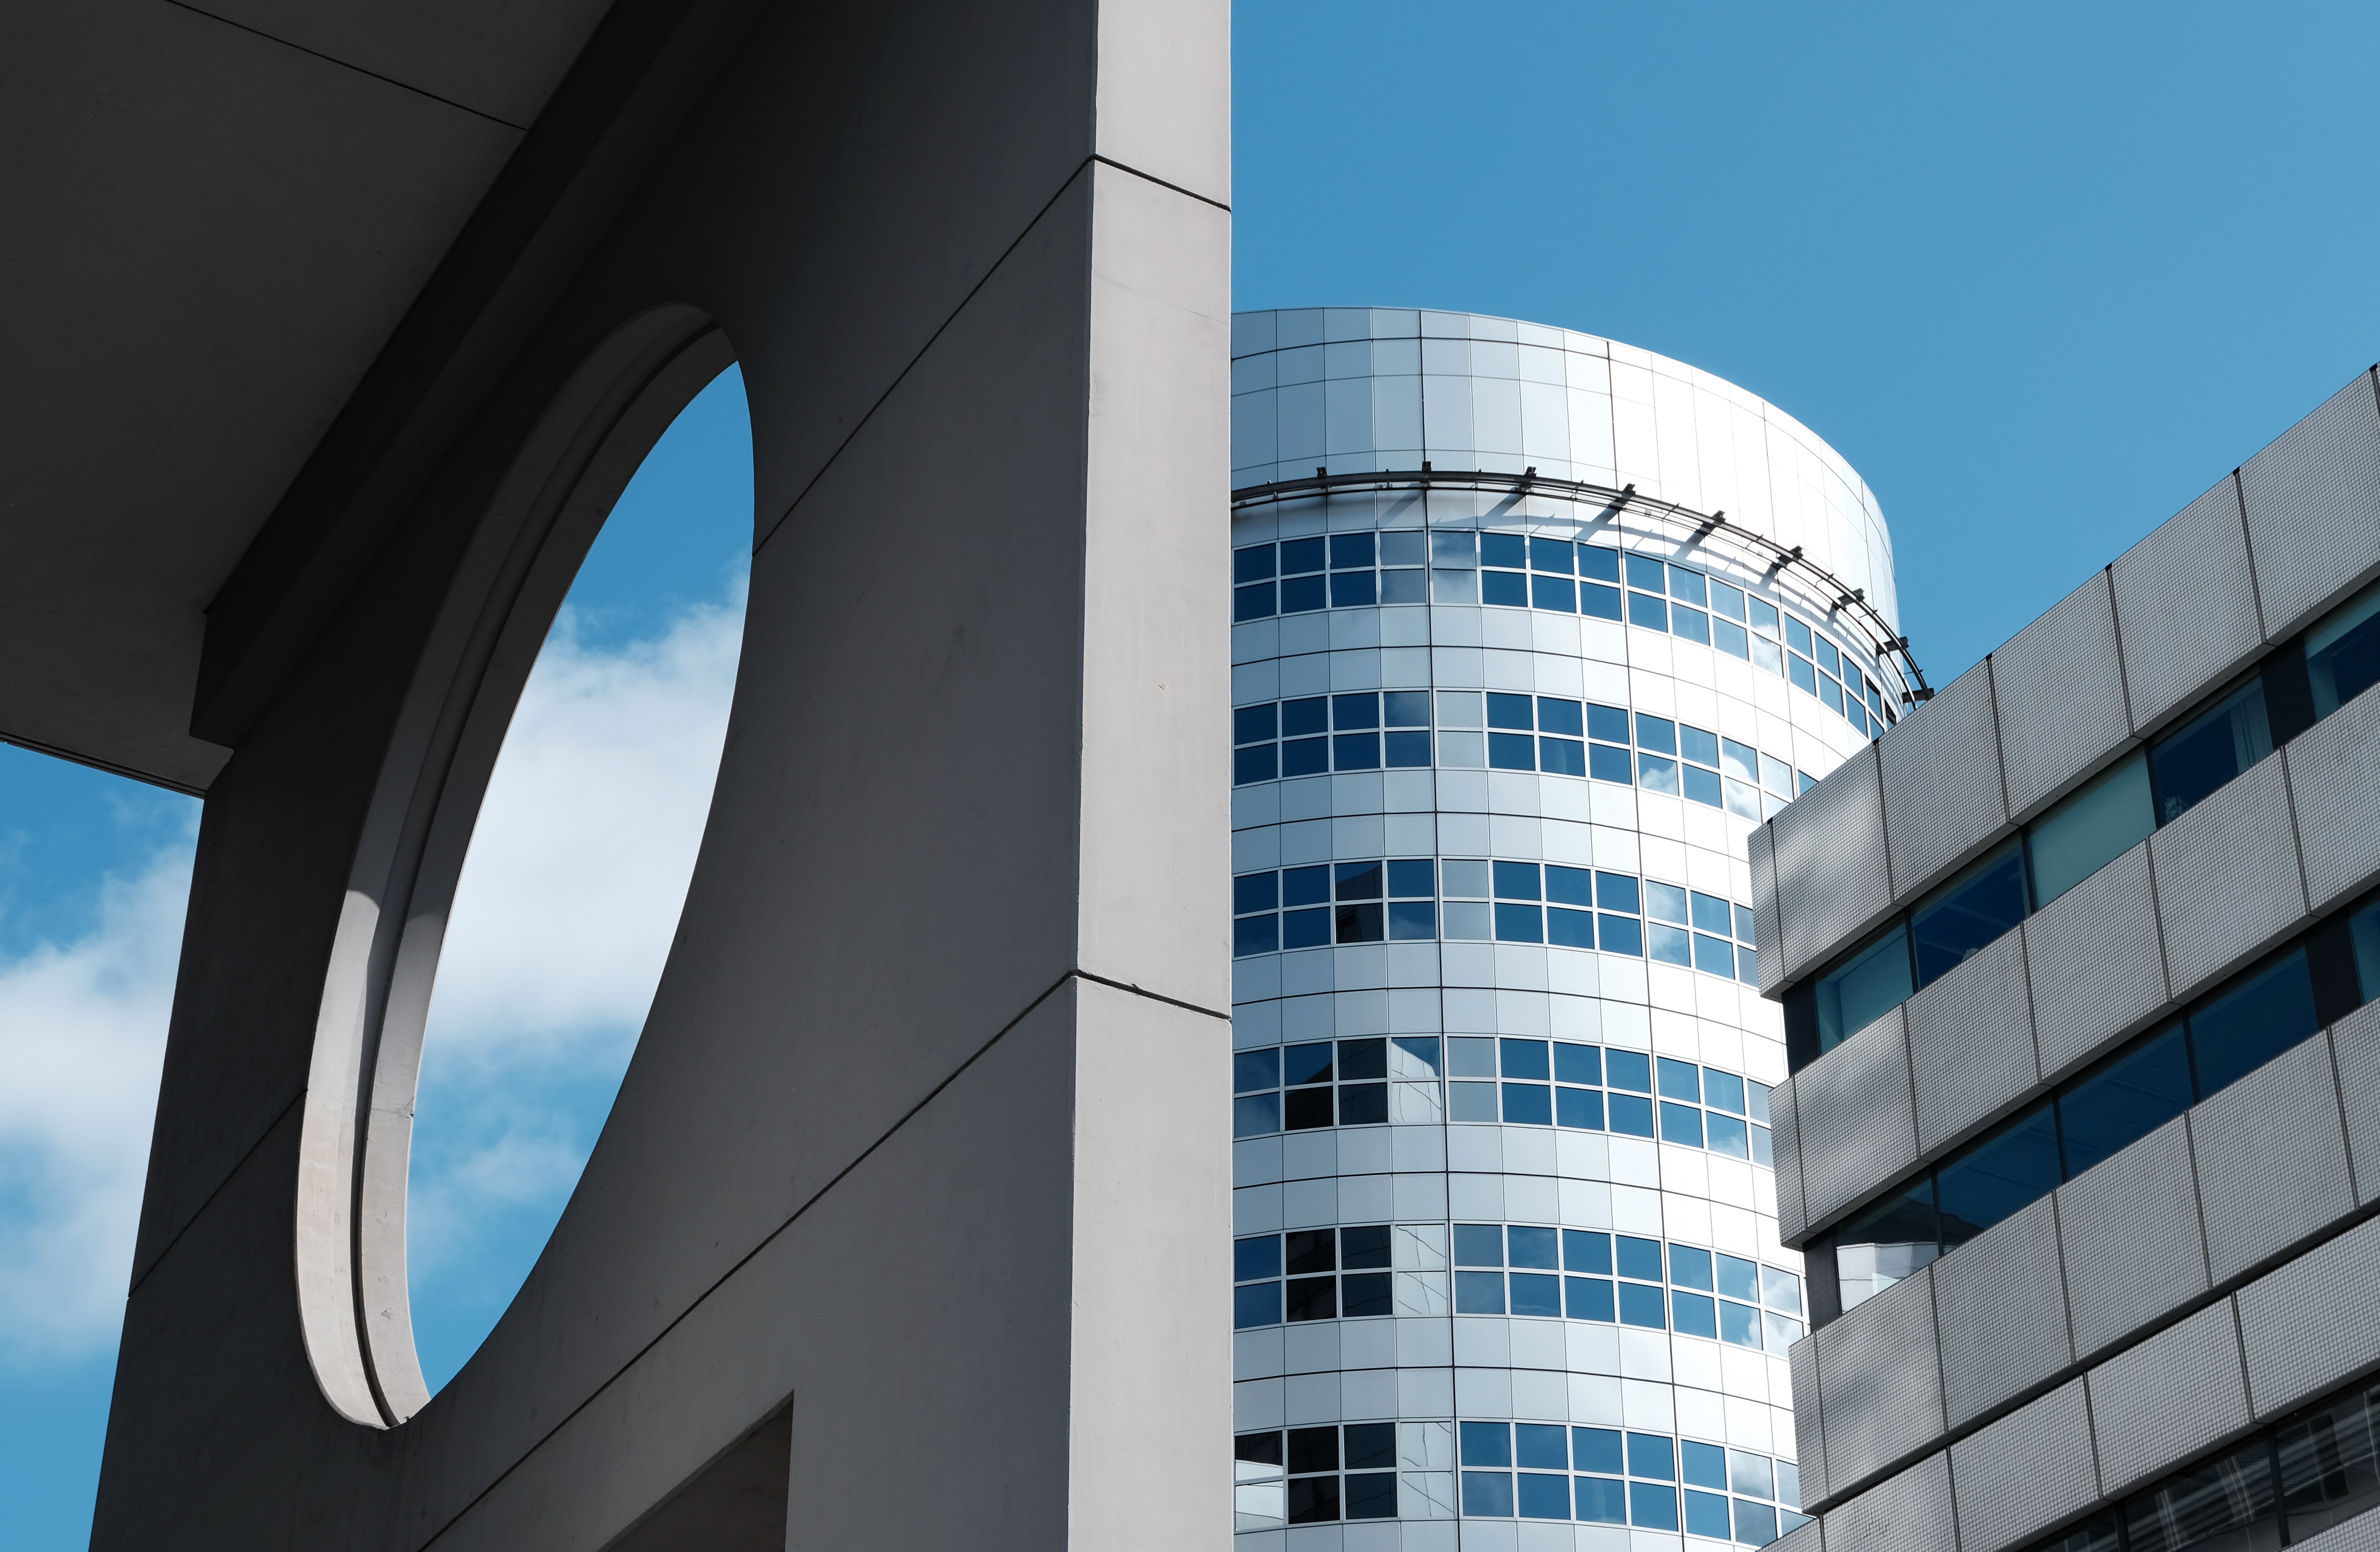
blue, architecture, daytime, commercial building, building, sky, landmark, metropolitan area, line, urban area, facade, corporate headquarters, glass, tower block, reflection, skyscraper, city, daylighting, tower, design, headquarters, real estate, window, Material property, condominium, metropolis, mixed use, symmetry, circle, house, metal